Babul (Hindi word)

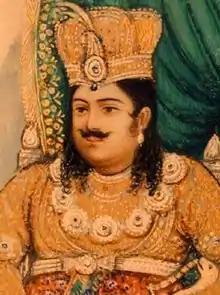
Wajid Ali Shah

Wajid Ali Shah (1822–1887), the last nawab of Awadh, wrote a popular bhairavi thumri "Babul Mora Naihar Chhooto Jaye", where he likens bidai to death, and his own banishment for his beloved Lucknow (video search for Saigal's 1938 rendition):